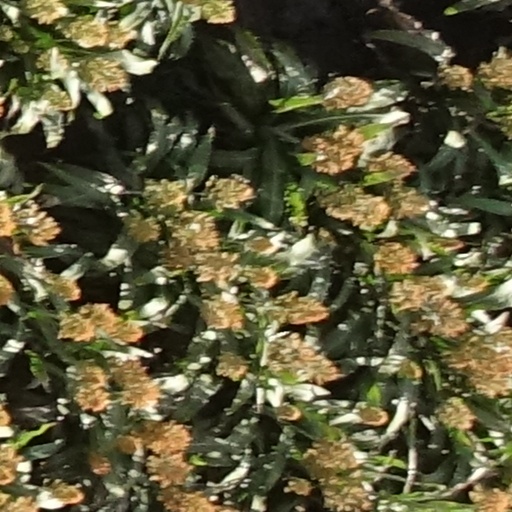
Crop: sorghum